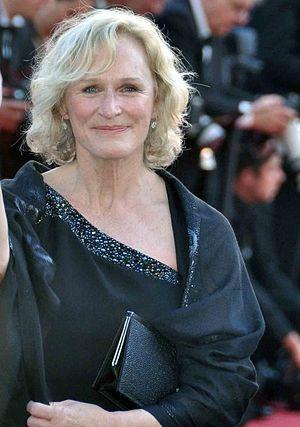
Glenn Close au festival de Cannes